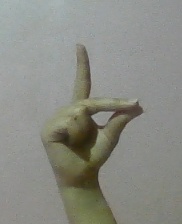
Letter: ta